Monteith, South Australia

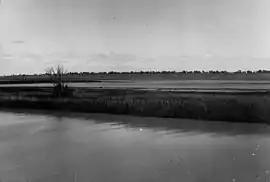
Monteith Flat, ca. 1925

Monteith is a rural locality inside a bend on the east (left) bank of the Murray River downstream (south) of Murray Bridge on the other bank. It is governed by the Rural City of Murray Bridge. The dominant industry is dairy farming on the flats near the river and other farming further away from the river. Many of the farms are long and narrow along Bells Road, with irrigated land on the river side and elevated land on the other side of the road, including a dairy and farm house.